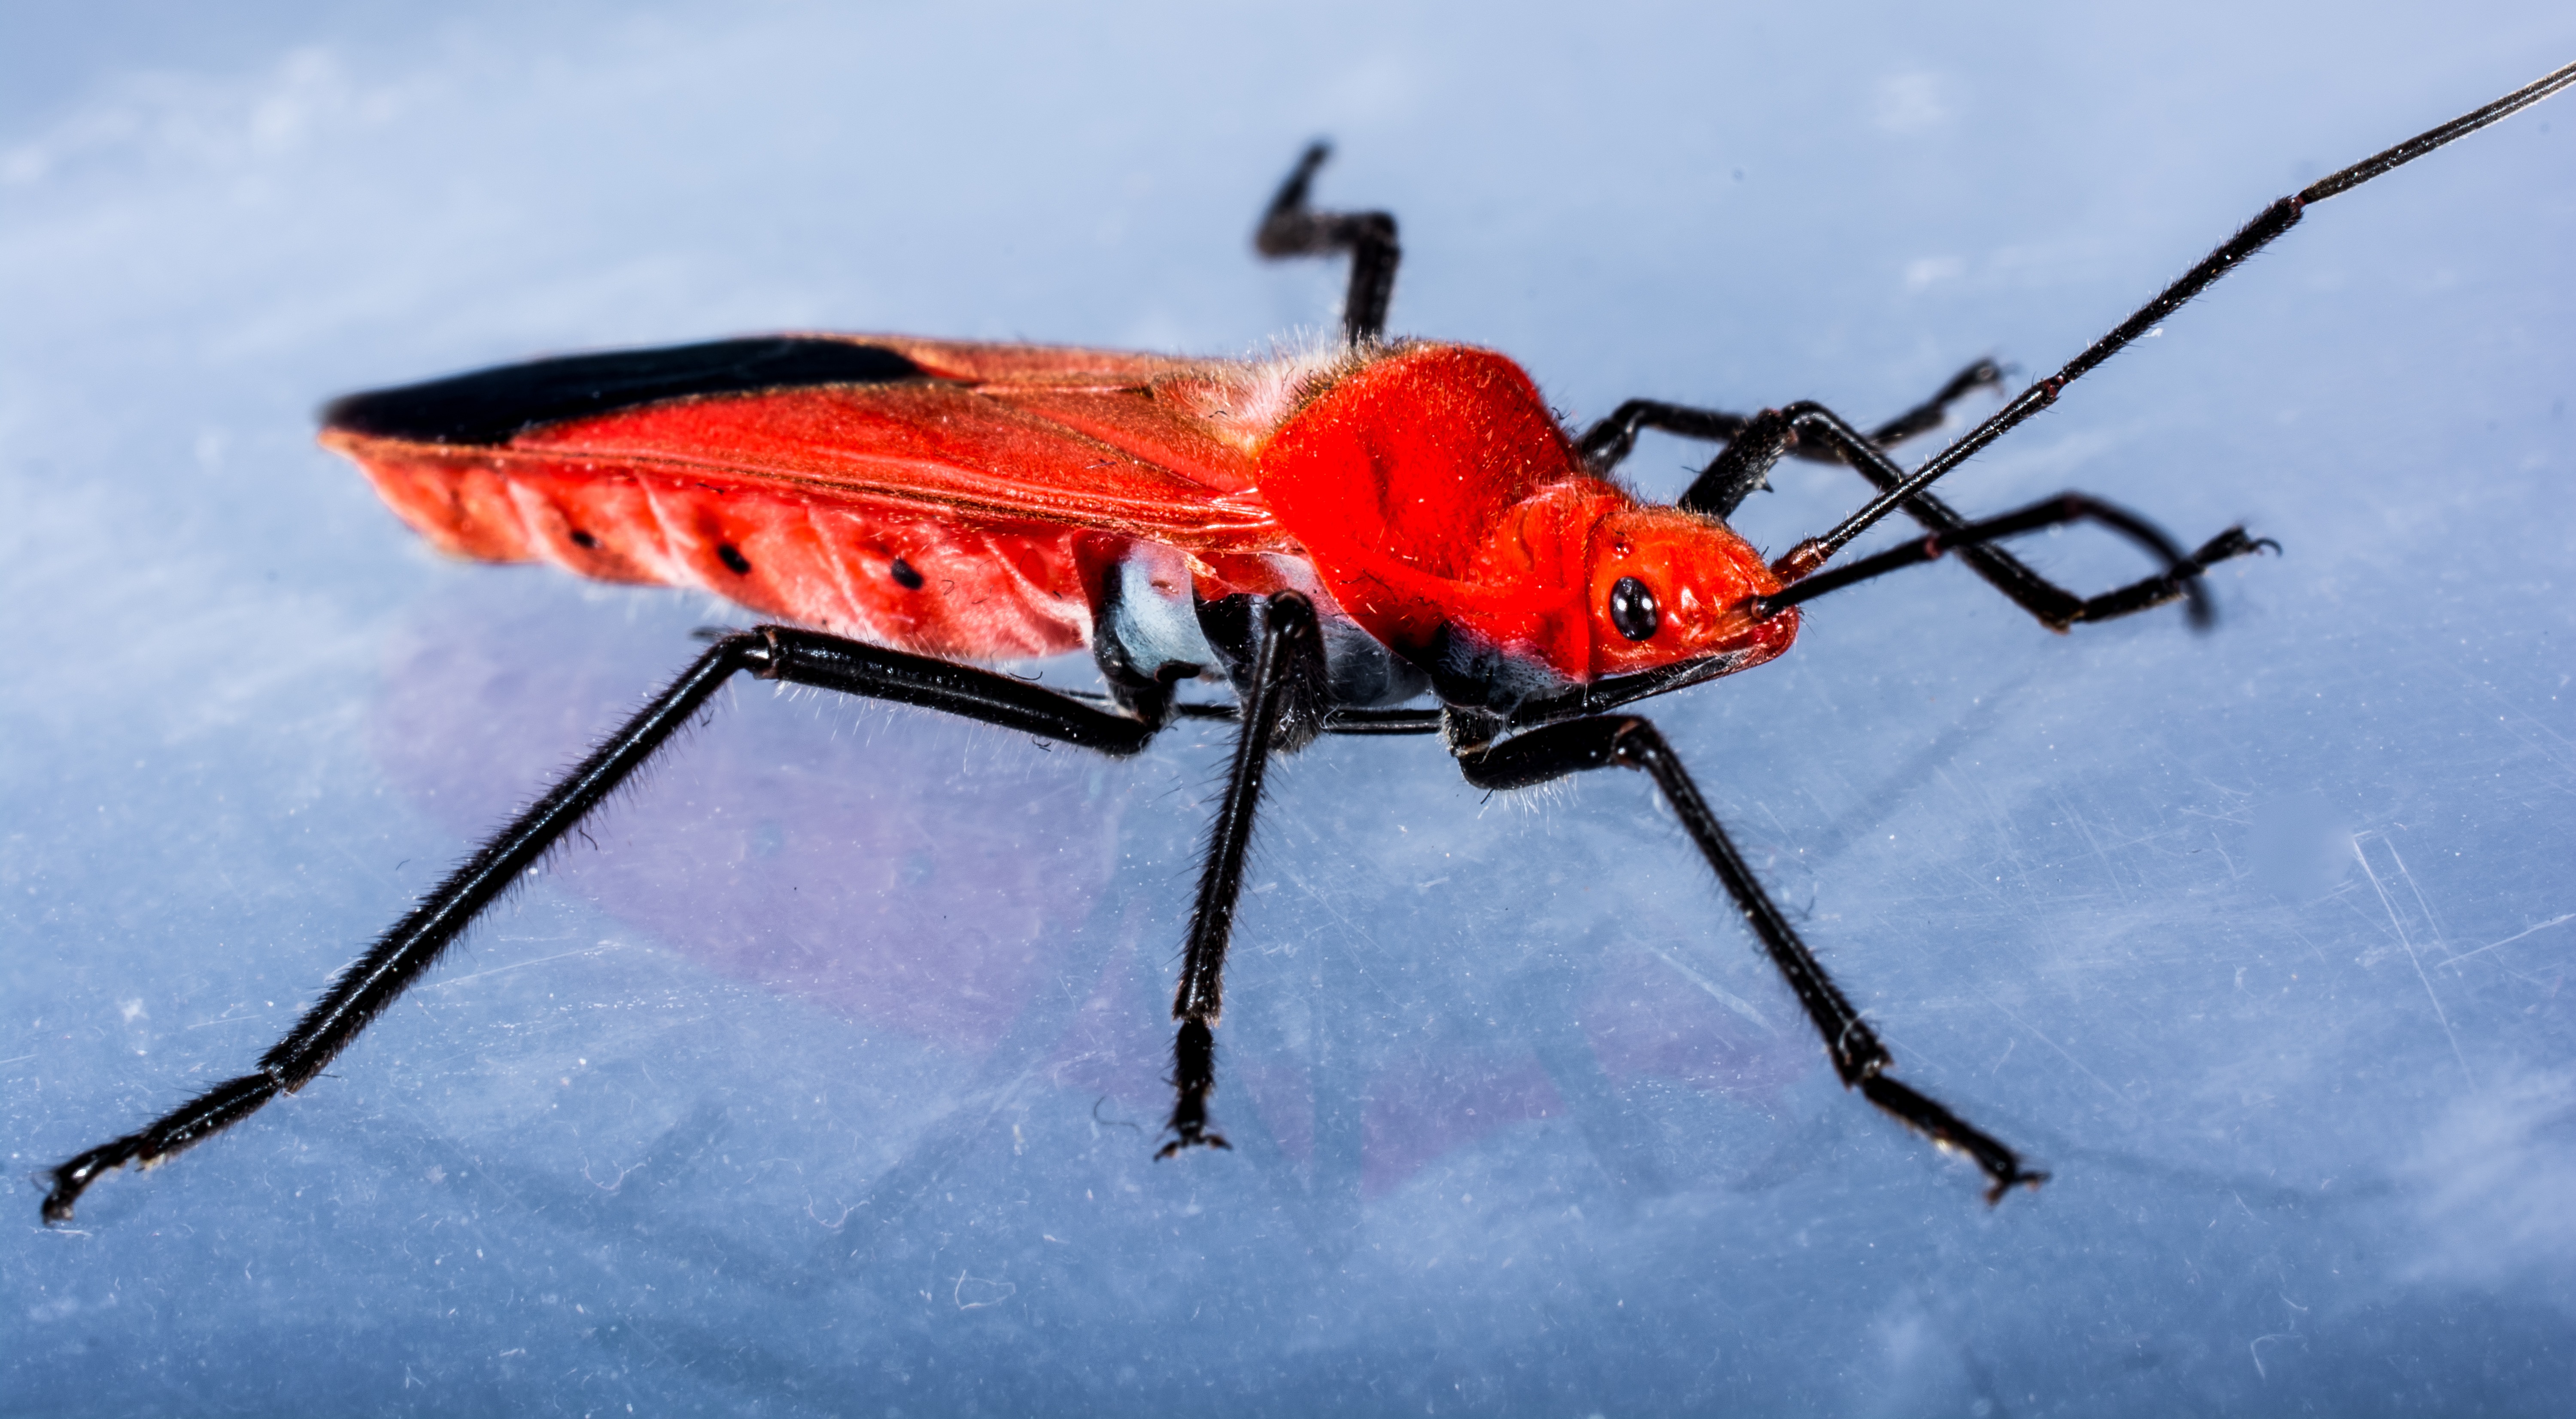
photography, red, insect, macro, fauna, invertebrate, close up, beetle, macro photography, arthropod, red beetle